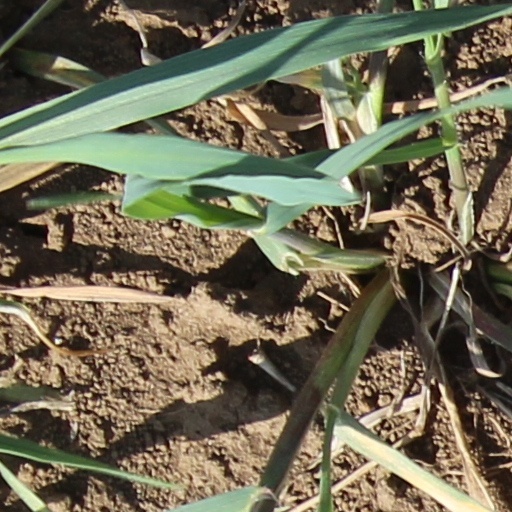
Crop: wheat